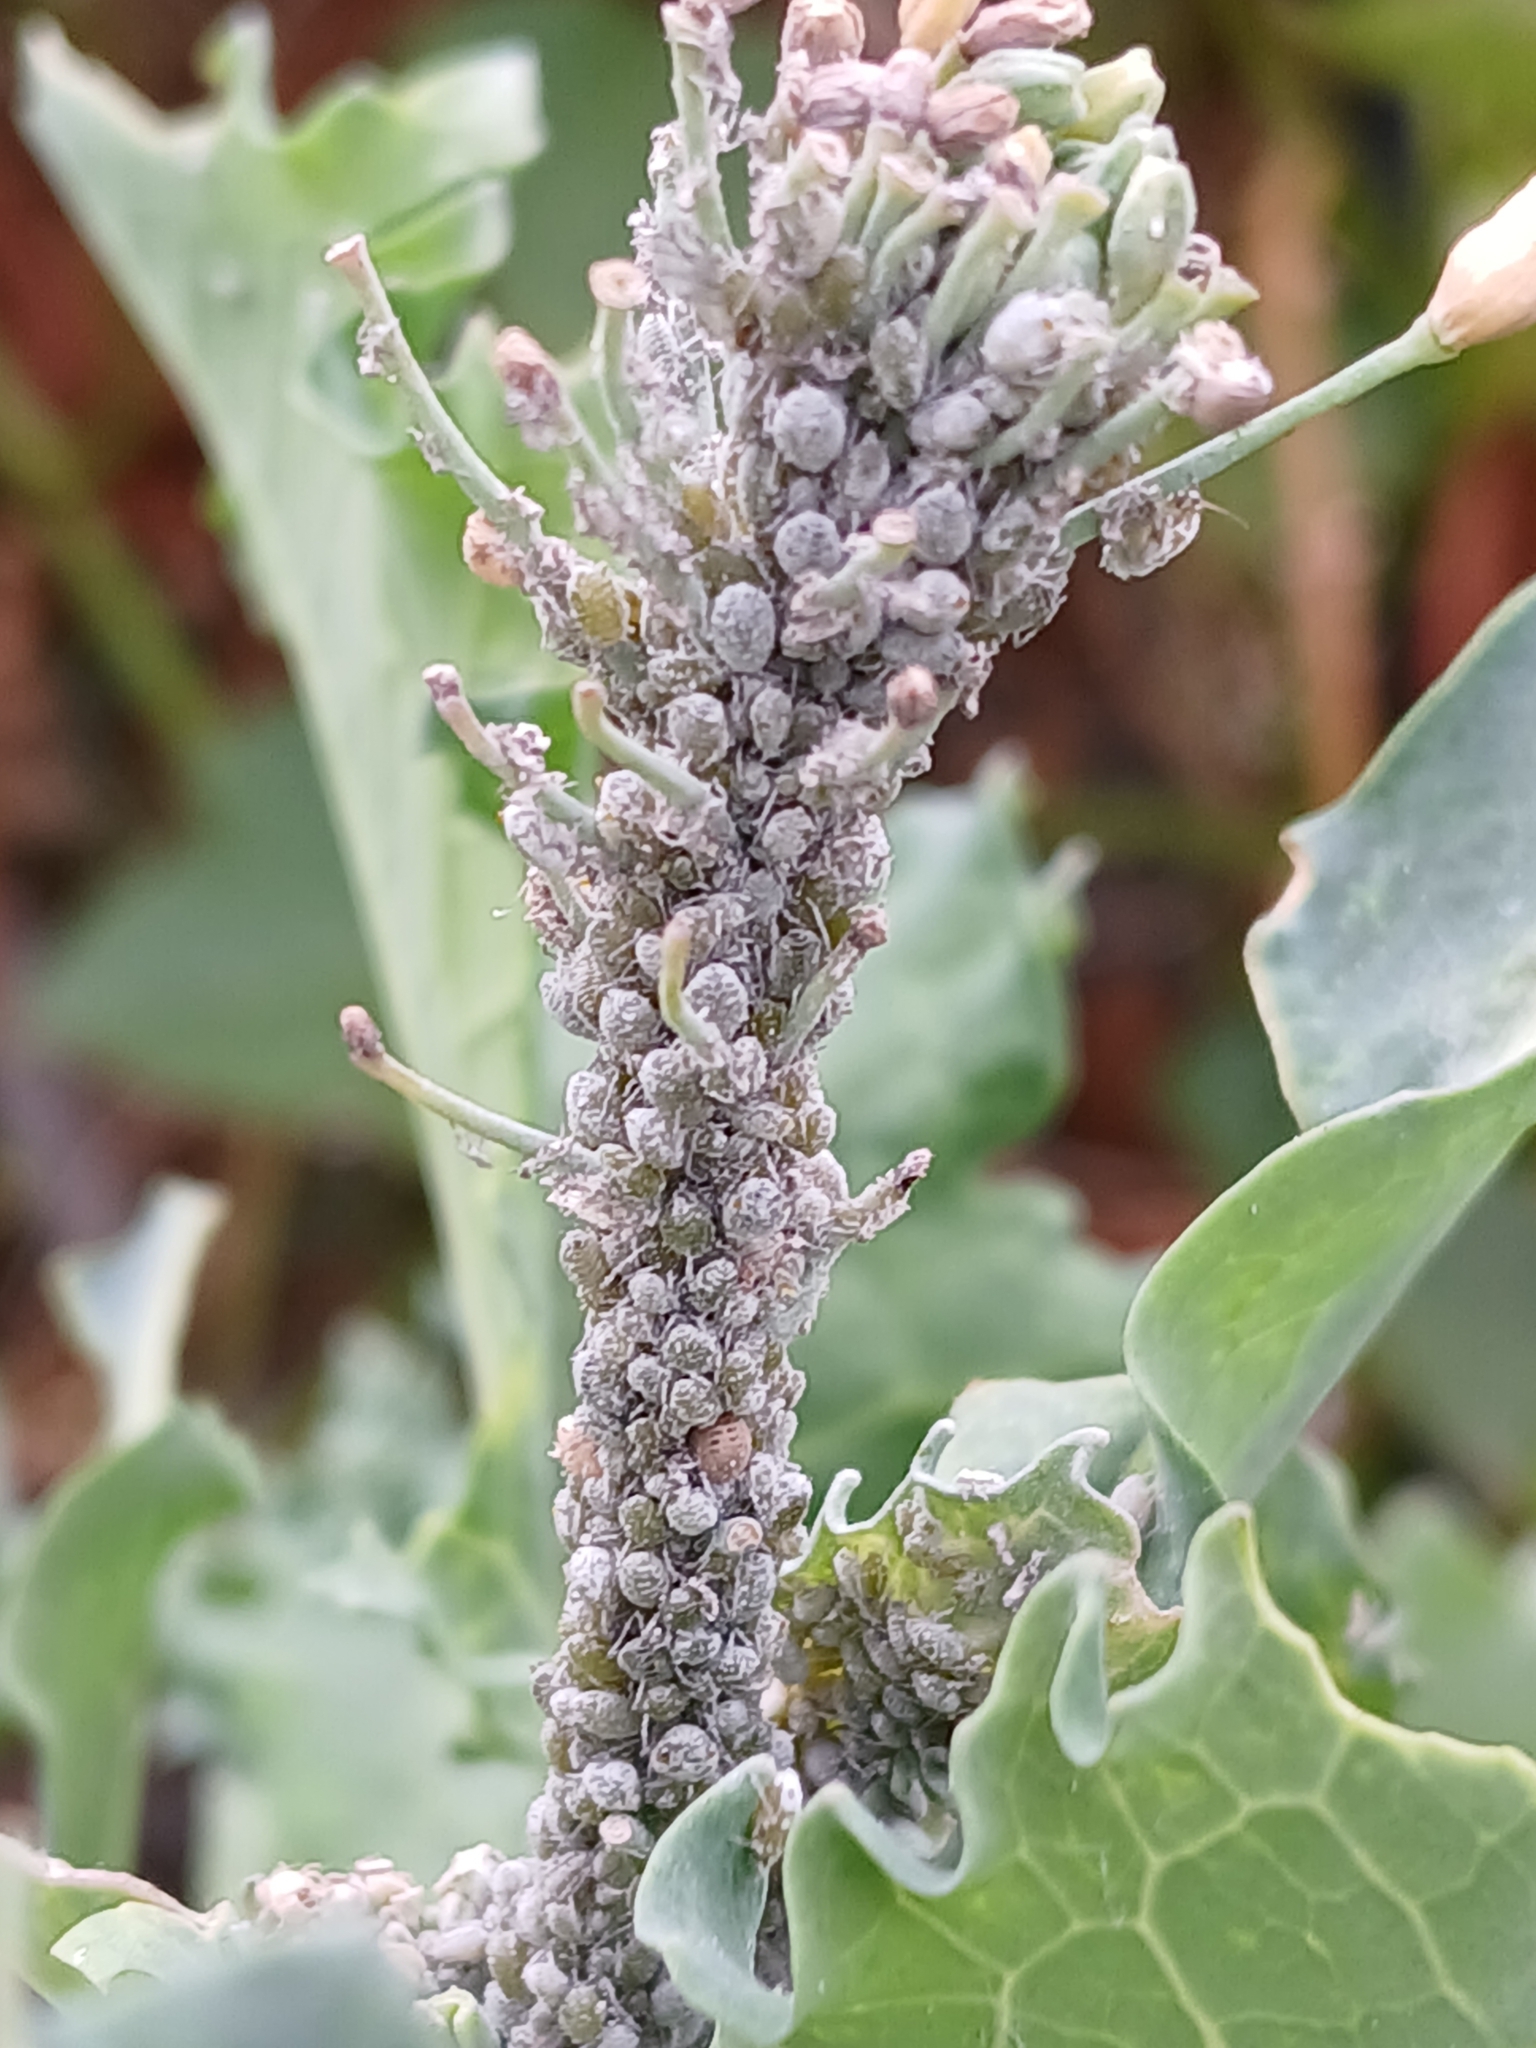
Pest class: cabbage_aphid